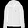
Label: Coat